Ronda de Sant Pere

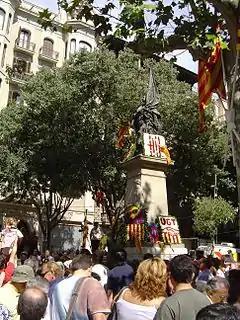
Rafael Casanova monument on Ronda de Sant Pere during a September 11 celebration.

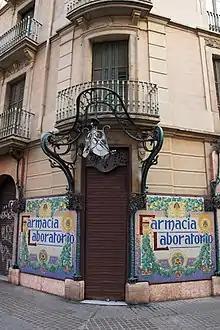
Art Nouveau façade of Farmàcia Vilador, by Fèlix Cardellach. Only part of its metal ornaments remain.

Ronda de Sant Pere is a thoroughfare in central Barcelona, Catalonia, Spain, one of the main roads in the lower side of Dreta de l'Eixample, part of the Eixample district. It runs from the "Arc de Triomf", in Passeig de Lluís Companys, through Plaça Urquinaona towards Plaça de Catalunya, where the medieval city walls stood before the construction of Eixample. After Plaça de Catalunya it becomes Ronda de la Universitat.